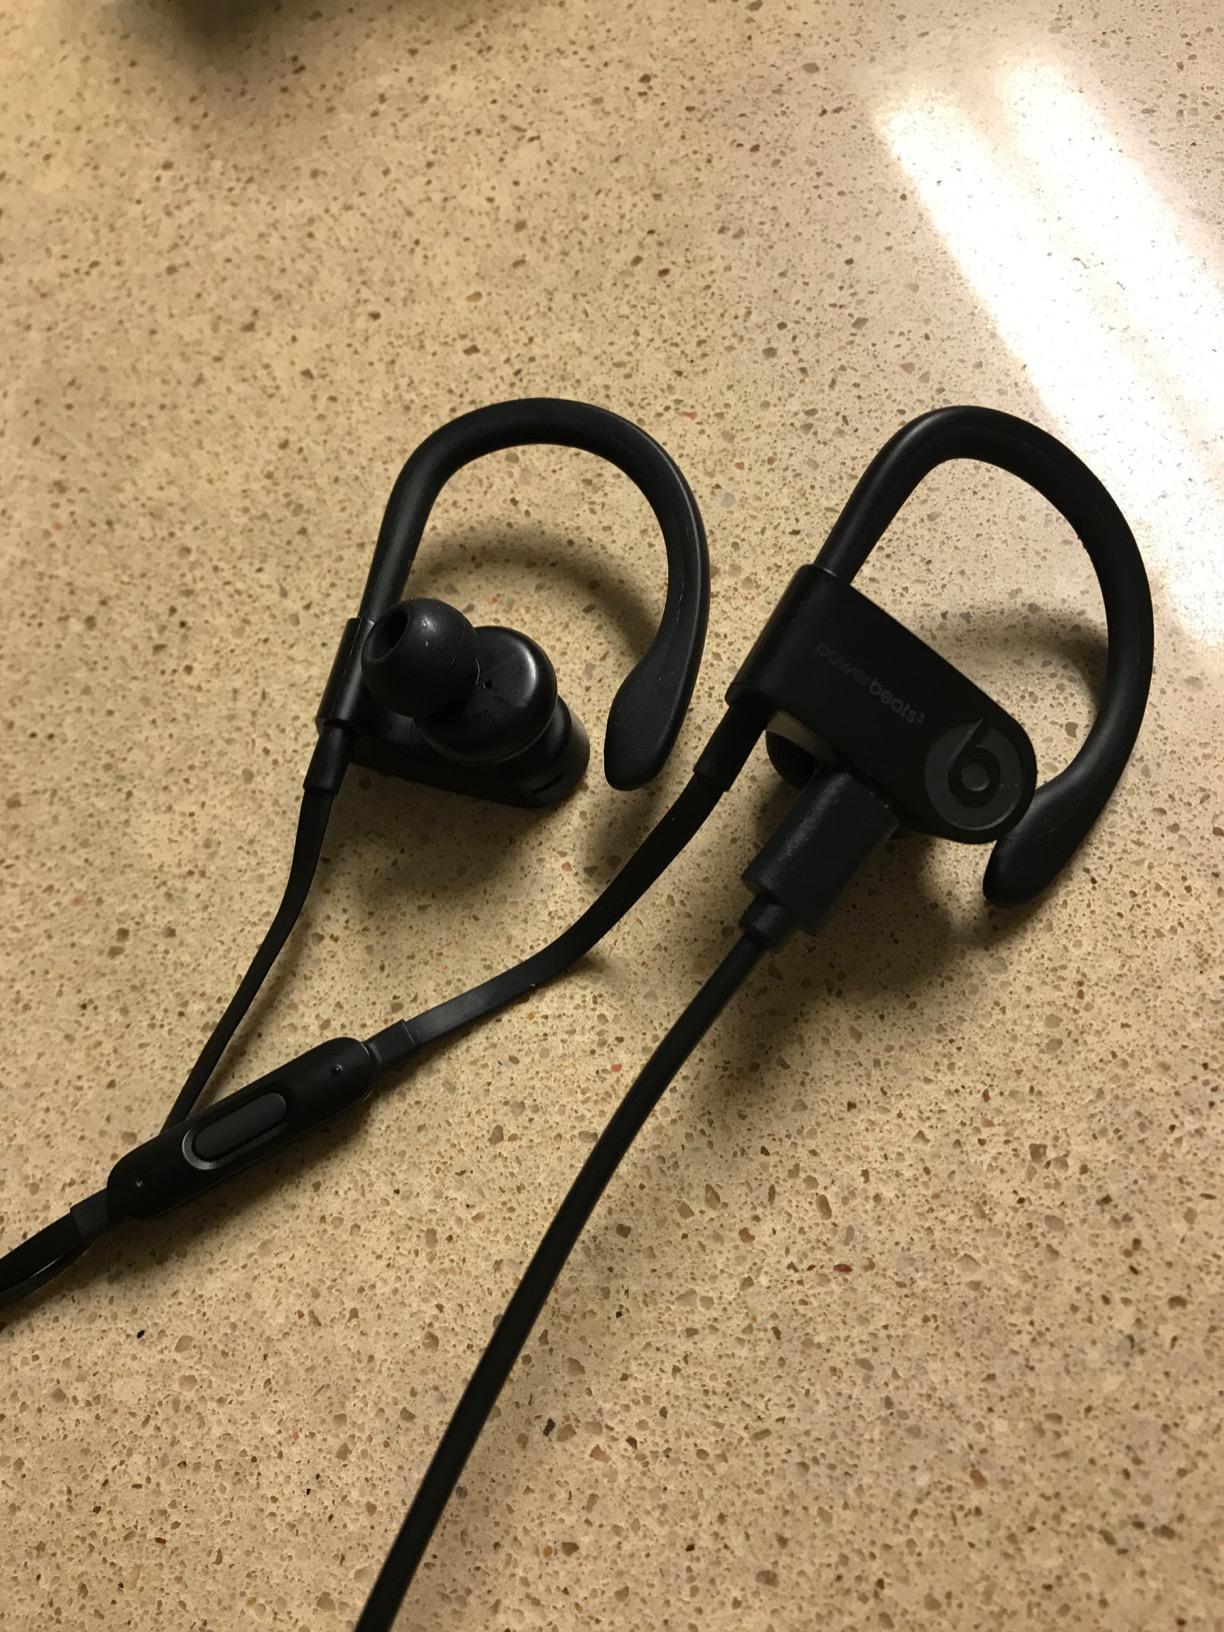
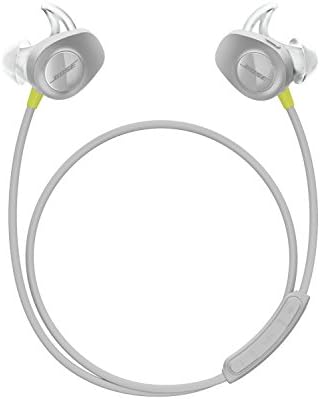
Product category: headphones
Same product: no